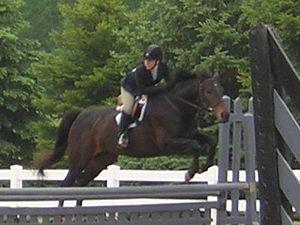
Le Pur-sang, est la plus connue des races de chevaux à sang chaud. C'est l'une des races les plus répandues, puisqu'il court sur les pistes d'hippodromes lors des courses de galop. Le nom de « pur-sang » peut en théorie faire référence à plusieurs races de chevaux, et par extension, races animales. Le nom de « pur-sang anglais », vieilli, est vu comme un pléonasme aux yeux des puristes.